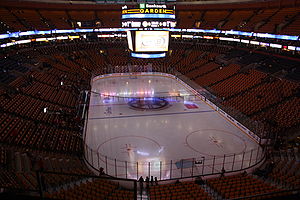
Boston Bruins
Boston Bruins er et professionelt ishockeyhold der spiller i den bedste nordamerikanske række NHL. Klubben spiller sine hjemmekampe i TD Garden i Boston, Massachusetts. Klubben blev stiftet i 1924 og regnes for at være blandt Original Six. Navnet Bruins kommer af det hollandske ord for farven brun som blandt nybyggerne i det 18. århundredes New England var et andet ord for en bjørn.